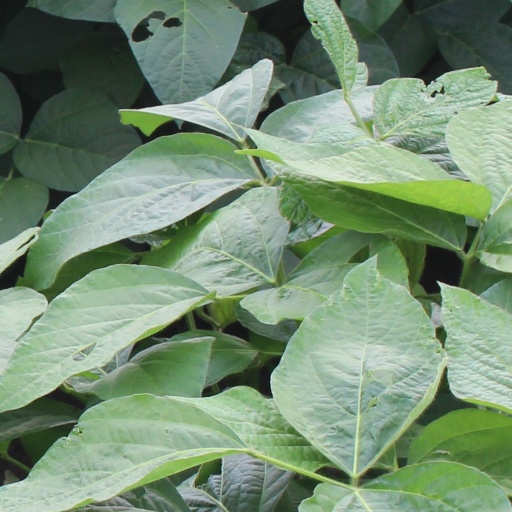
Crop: soybean